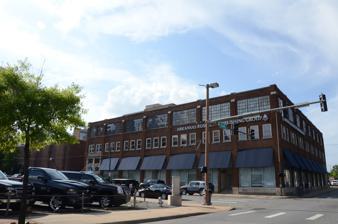
Building: Democrat Printing & Lithograph Co. Building
Country: United States of America
Year built: 1924
United States historic place Democrat Printing & Lithograph Co. Building U.S. National Register of Historic Places Location in Arkansas Show map of Arkansas Location in United States Show map of the United States Location 114-122 E. Second St., Little Rock, Arkansas Coordinates 34°44′50″N 92°16′10″W / 34.74722°N 92.26944°W / 34.74722; -92.26944 Area less than one acre Built 1924 ( 1924 ) Architect Sanders & Ginocchio MPS Thompson, Charles L., Design Collection TR NRHP reference No. 87001547 Added to NRHP December 17, 1998 The Democrat Printing & Lithograph Co. Building is a historic commercial building at 114-122 East Second Street in Little Rock, Arkansas .  It is a roughly square brick building with limestone detailing, three stories in height, built in 1924 to a design by the architectural firm of Sanders & Ginocchio .  Its street-facing facades are articulated by brick piers with limestone caps, with plate glass windows on the first floor, groups of three sash windows on the second, and large multi-paned windows on the third. The building was listed on the National Register of Historic Places in 1998. It is along with the adjacent Beal-Burrow Dry Goods Building currently being used as a multifamily residential complex. See also National Register of Historic Places listings in Little Rock, Arkansas References